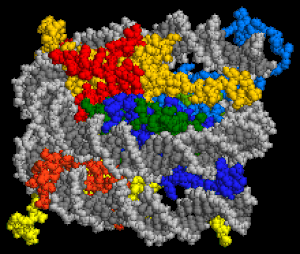
Le nucléosome est un complexe comportant un segment d’ADN d'environ 146 paires de nucléotides, enroulé autour d'un cœur formé de protéines. Chez les eucaryotes, le nucléosome constitue l’unité de base d'organisation de la chromatine. Il représente le premier niveau de compaction de l’ADN dans le noyau, on compare souvent sa géométrie à celle d'un fil enroulé autour d'une bobine.